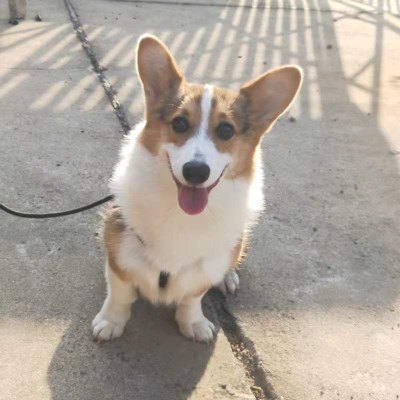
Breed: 2909-n000116-Cardigan